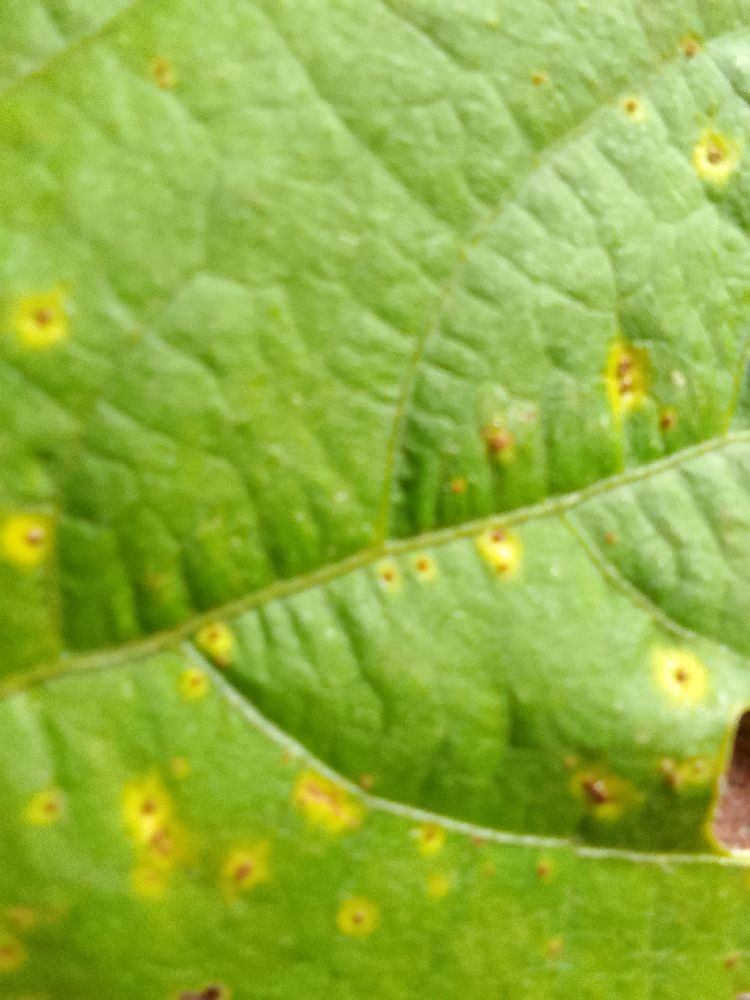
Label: rust